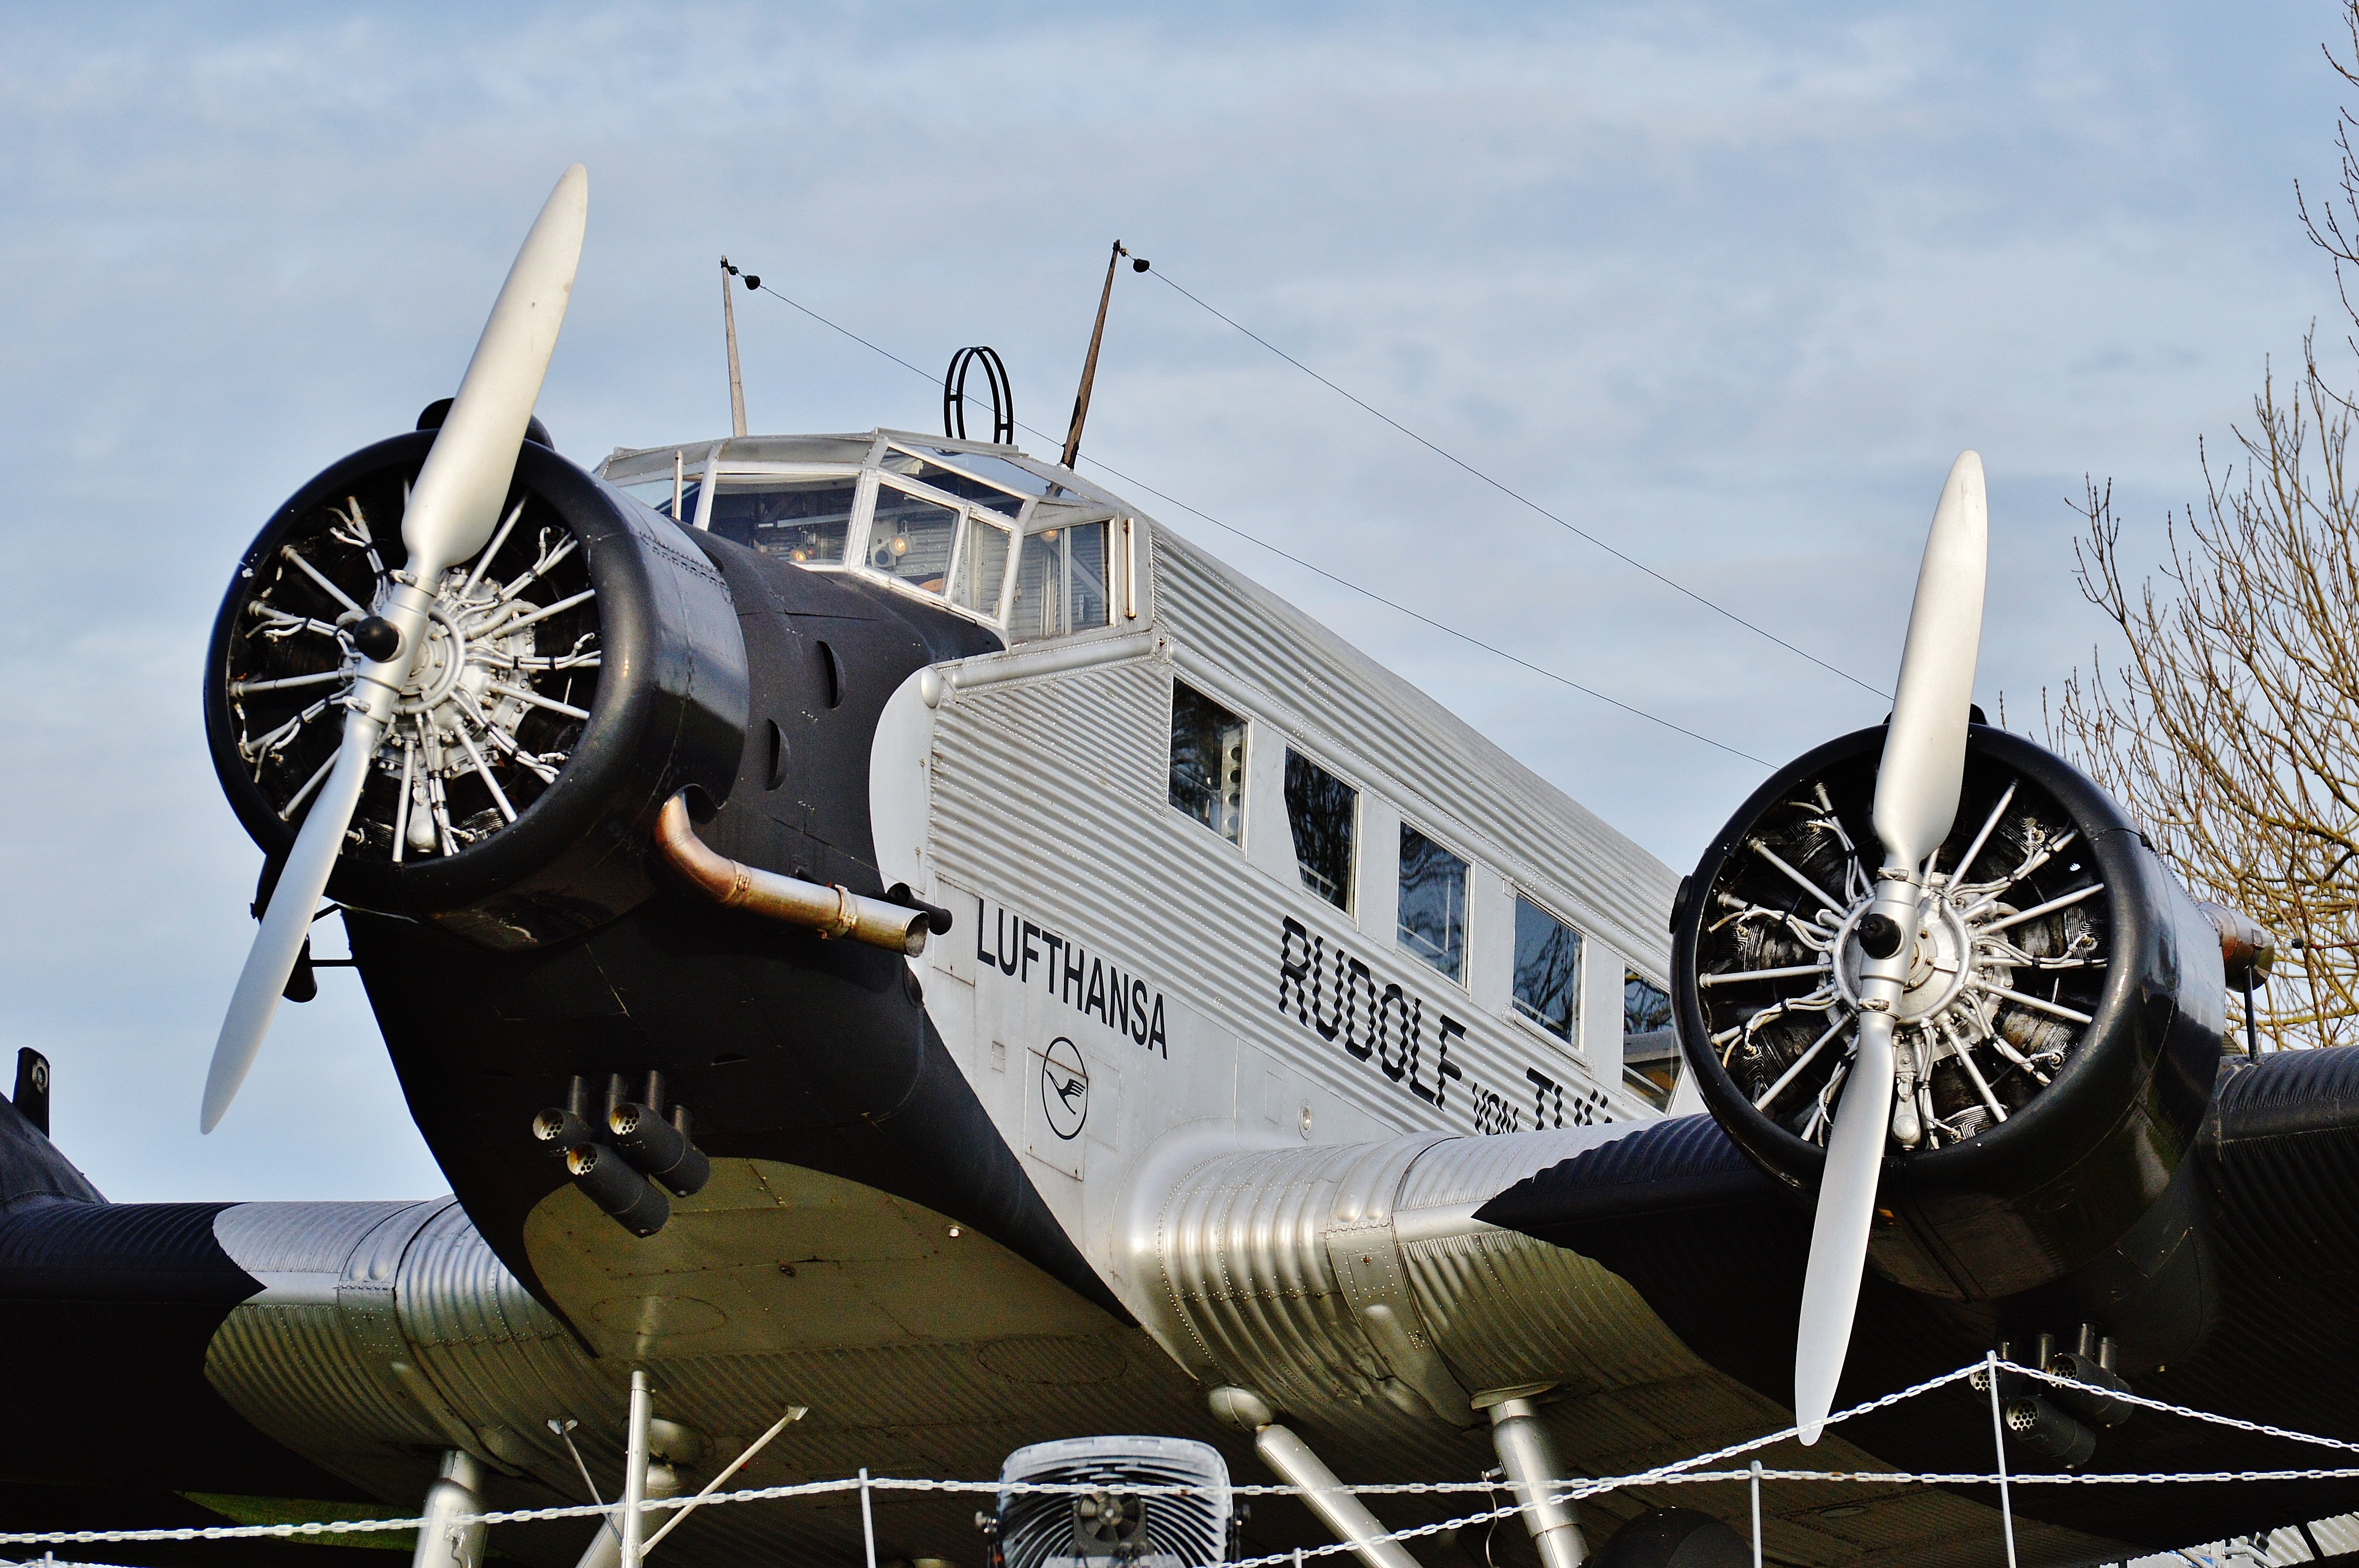
airplane, aircraft, vehicle, aviation, flight, exhibition, bomber, biplane, boeing, junkers, air force, fighter aircraft, military aircraft, old aircraft, munich airport, atmosphere of earth, aerospace engineering, aircraft engine, propeller driven aircraft